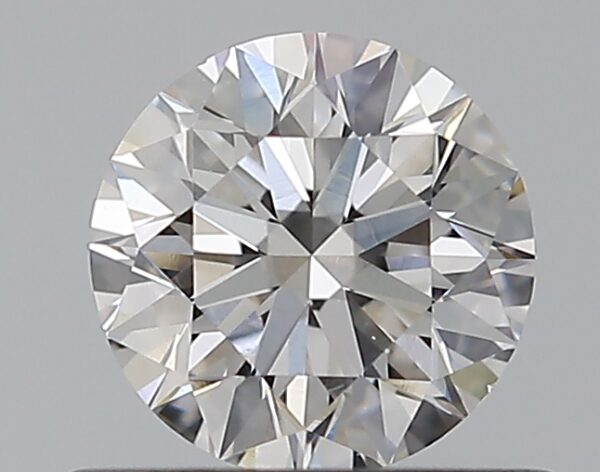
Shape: round
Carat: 0.5
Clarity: VS2
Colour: E
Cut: EX
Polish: EX
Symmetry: EX
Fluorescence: N
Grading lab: GIA
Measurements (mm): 5.04 x 5.07 x 3.16